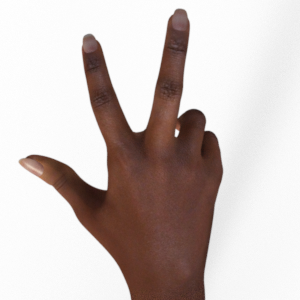
Label: scissors